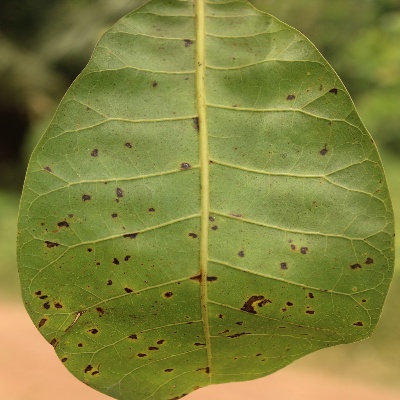
Crop: Cashew
Condition: anthracnose